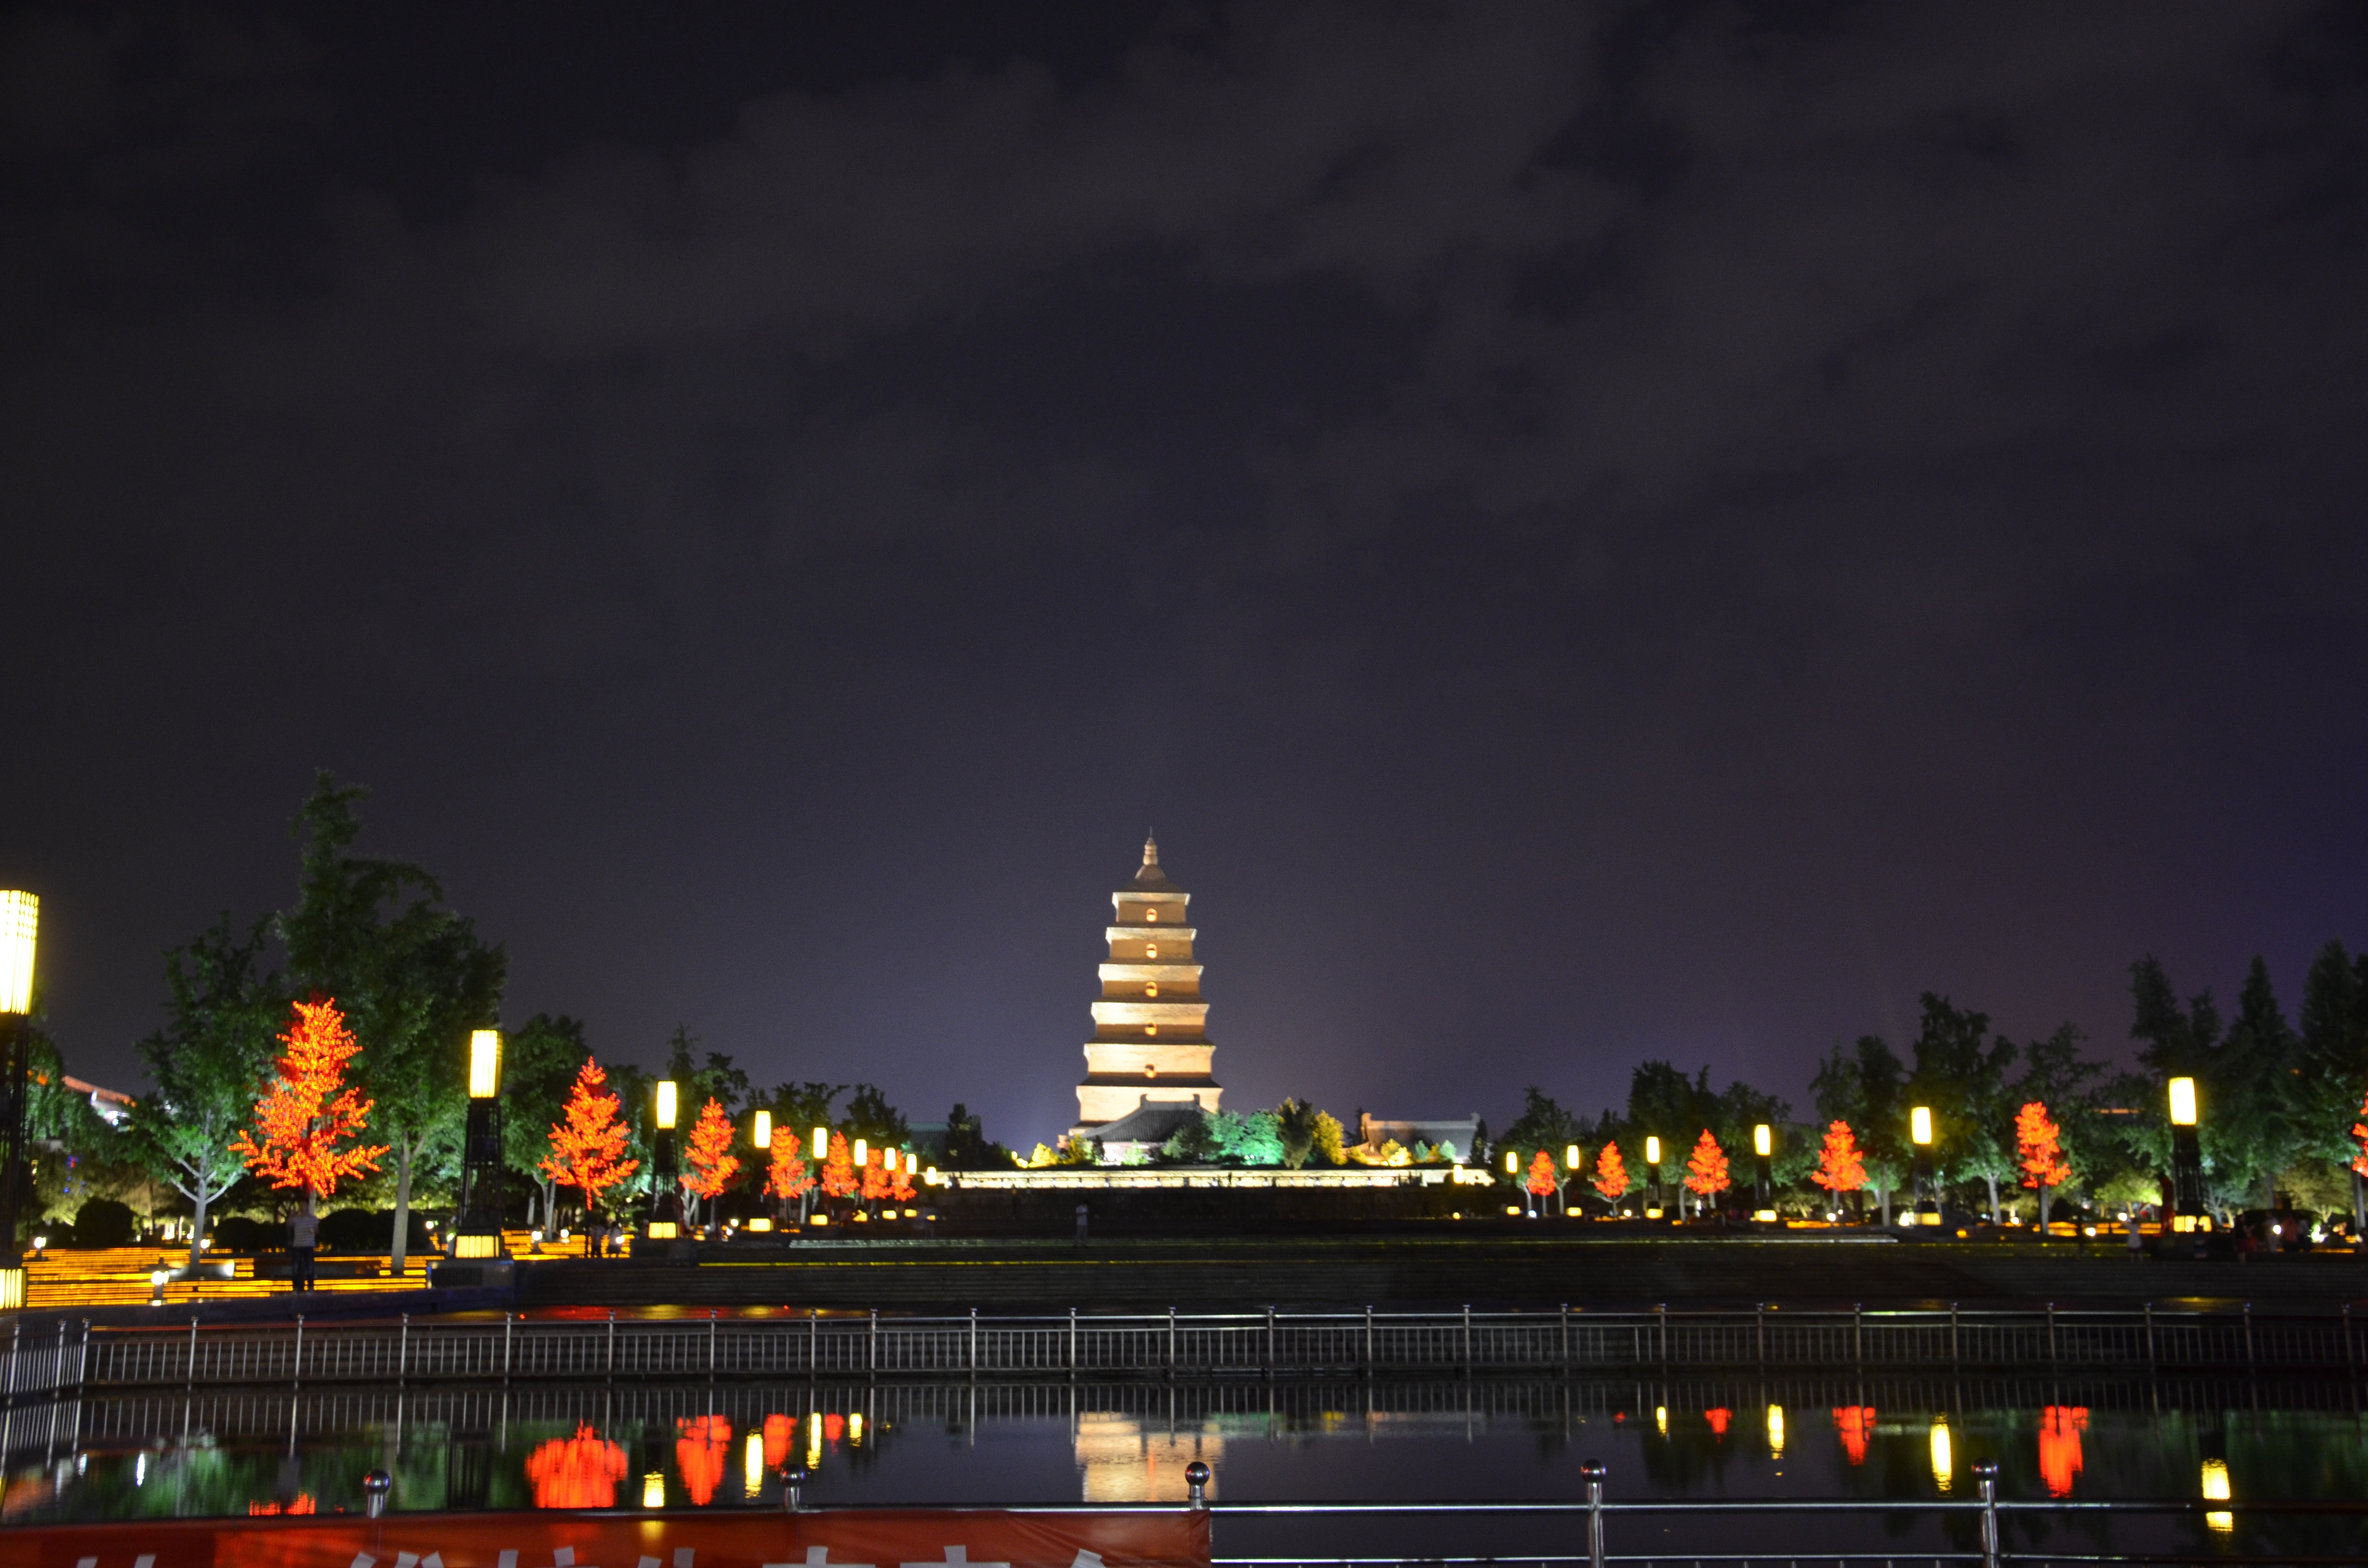
horizon, skyline, night, city, skyscraper, cityscape, dusk, evening, landmark, night view, metropolis, xi an, the big wild goose pagoda, human settlement, metropolitan area